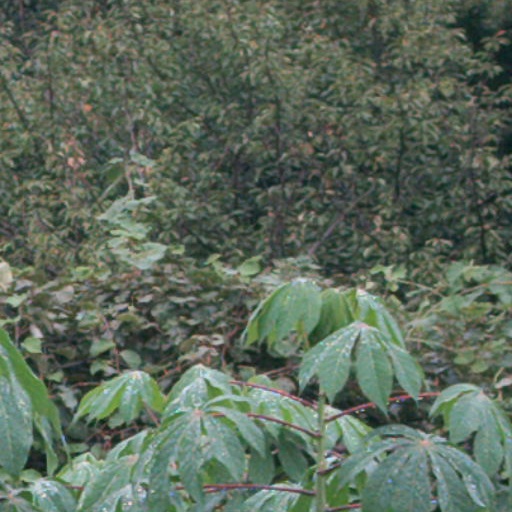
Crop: cassava